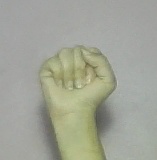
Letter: saad